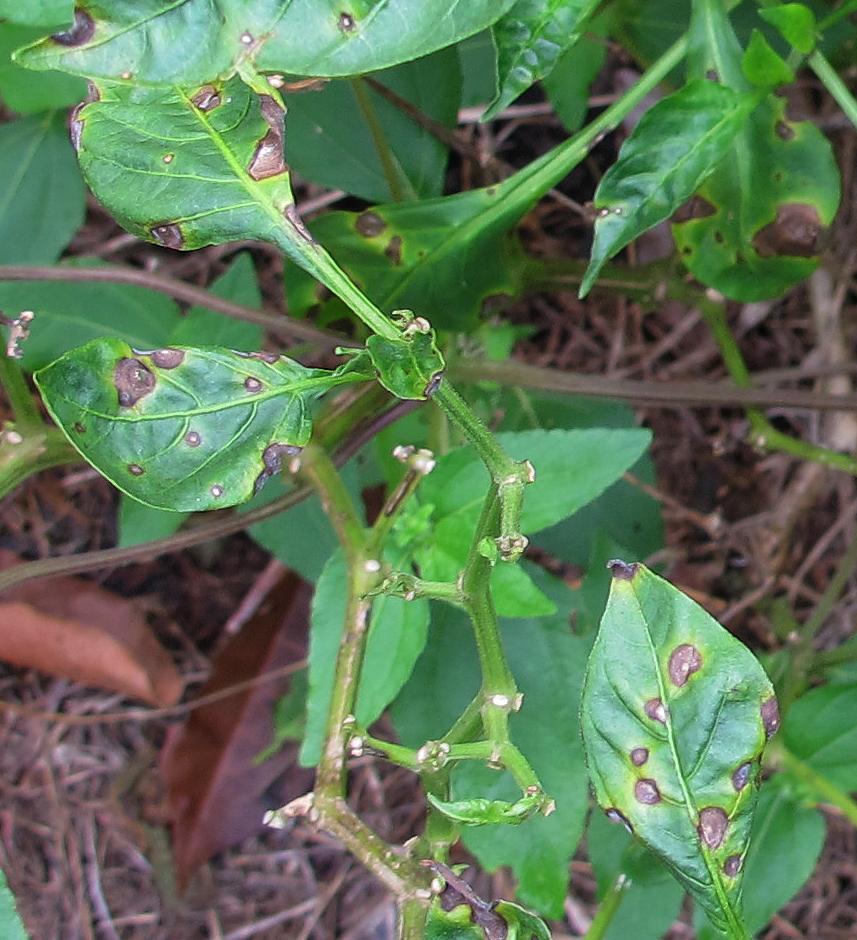
Plant: Bell pepper
Disease: bell pepper frogeye leaf spot